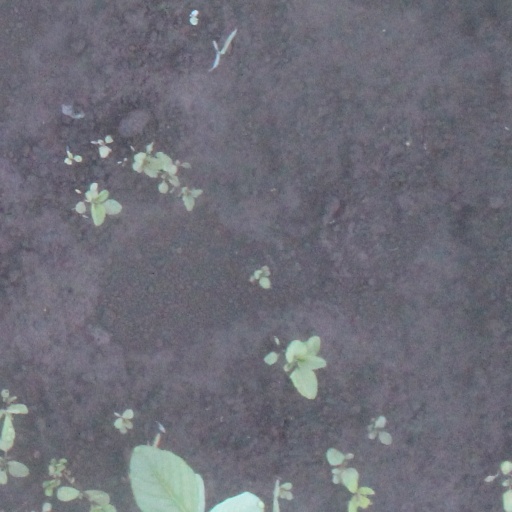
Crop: soybean